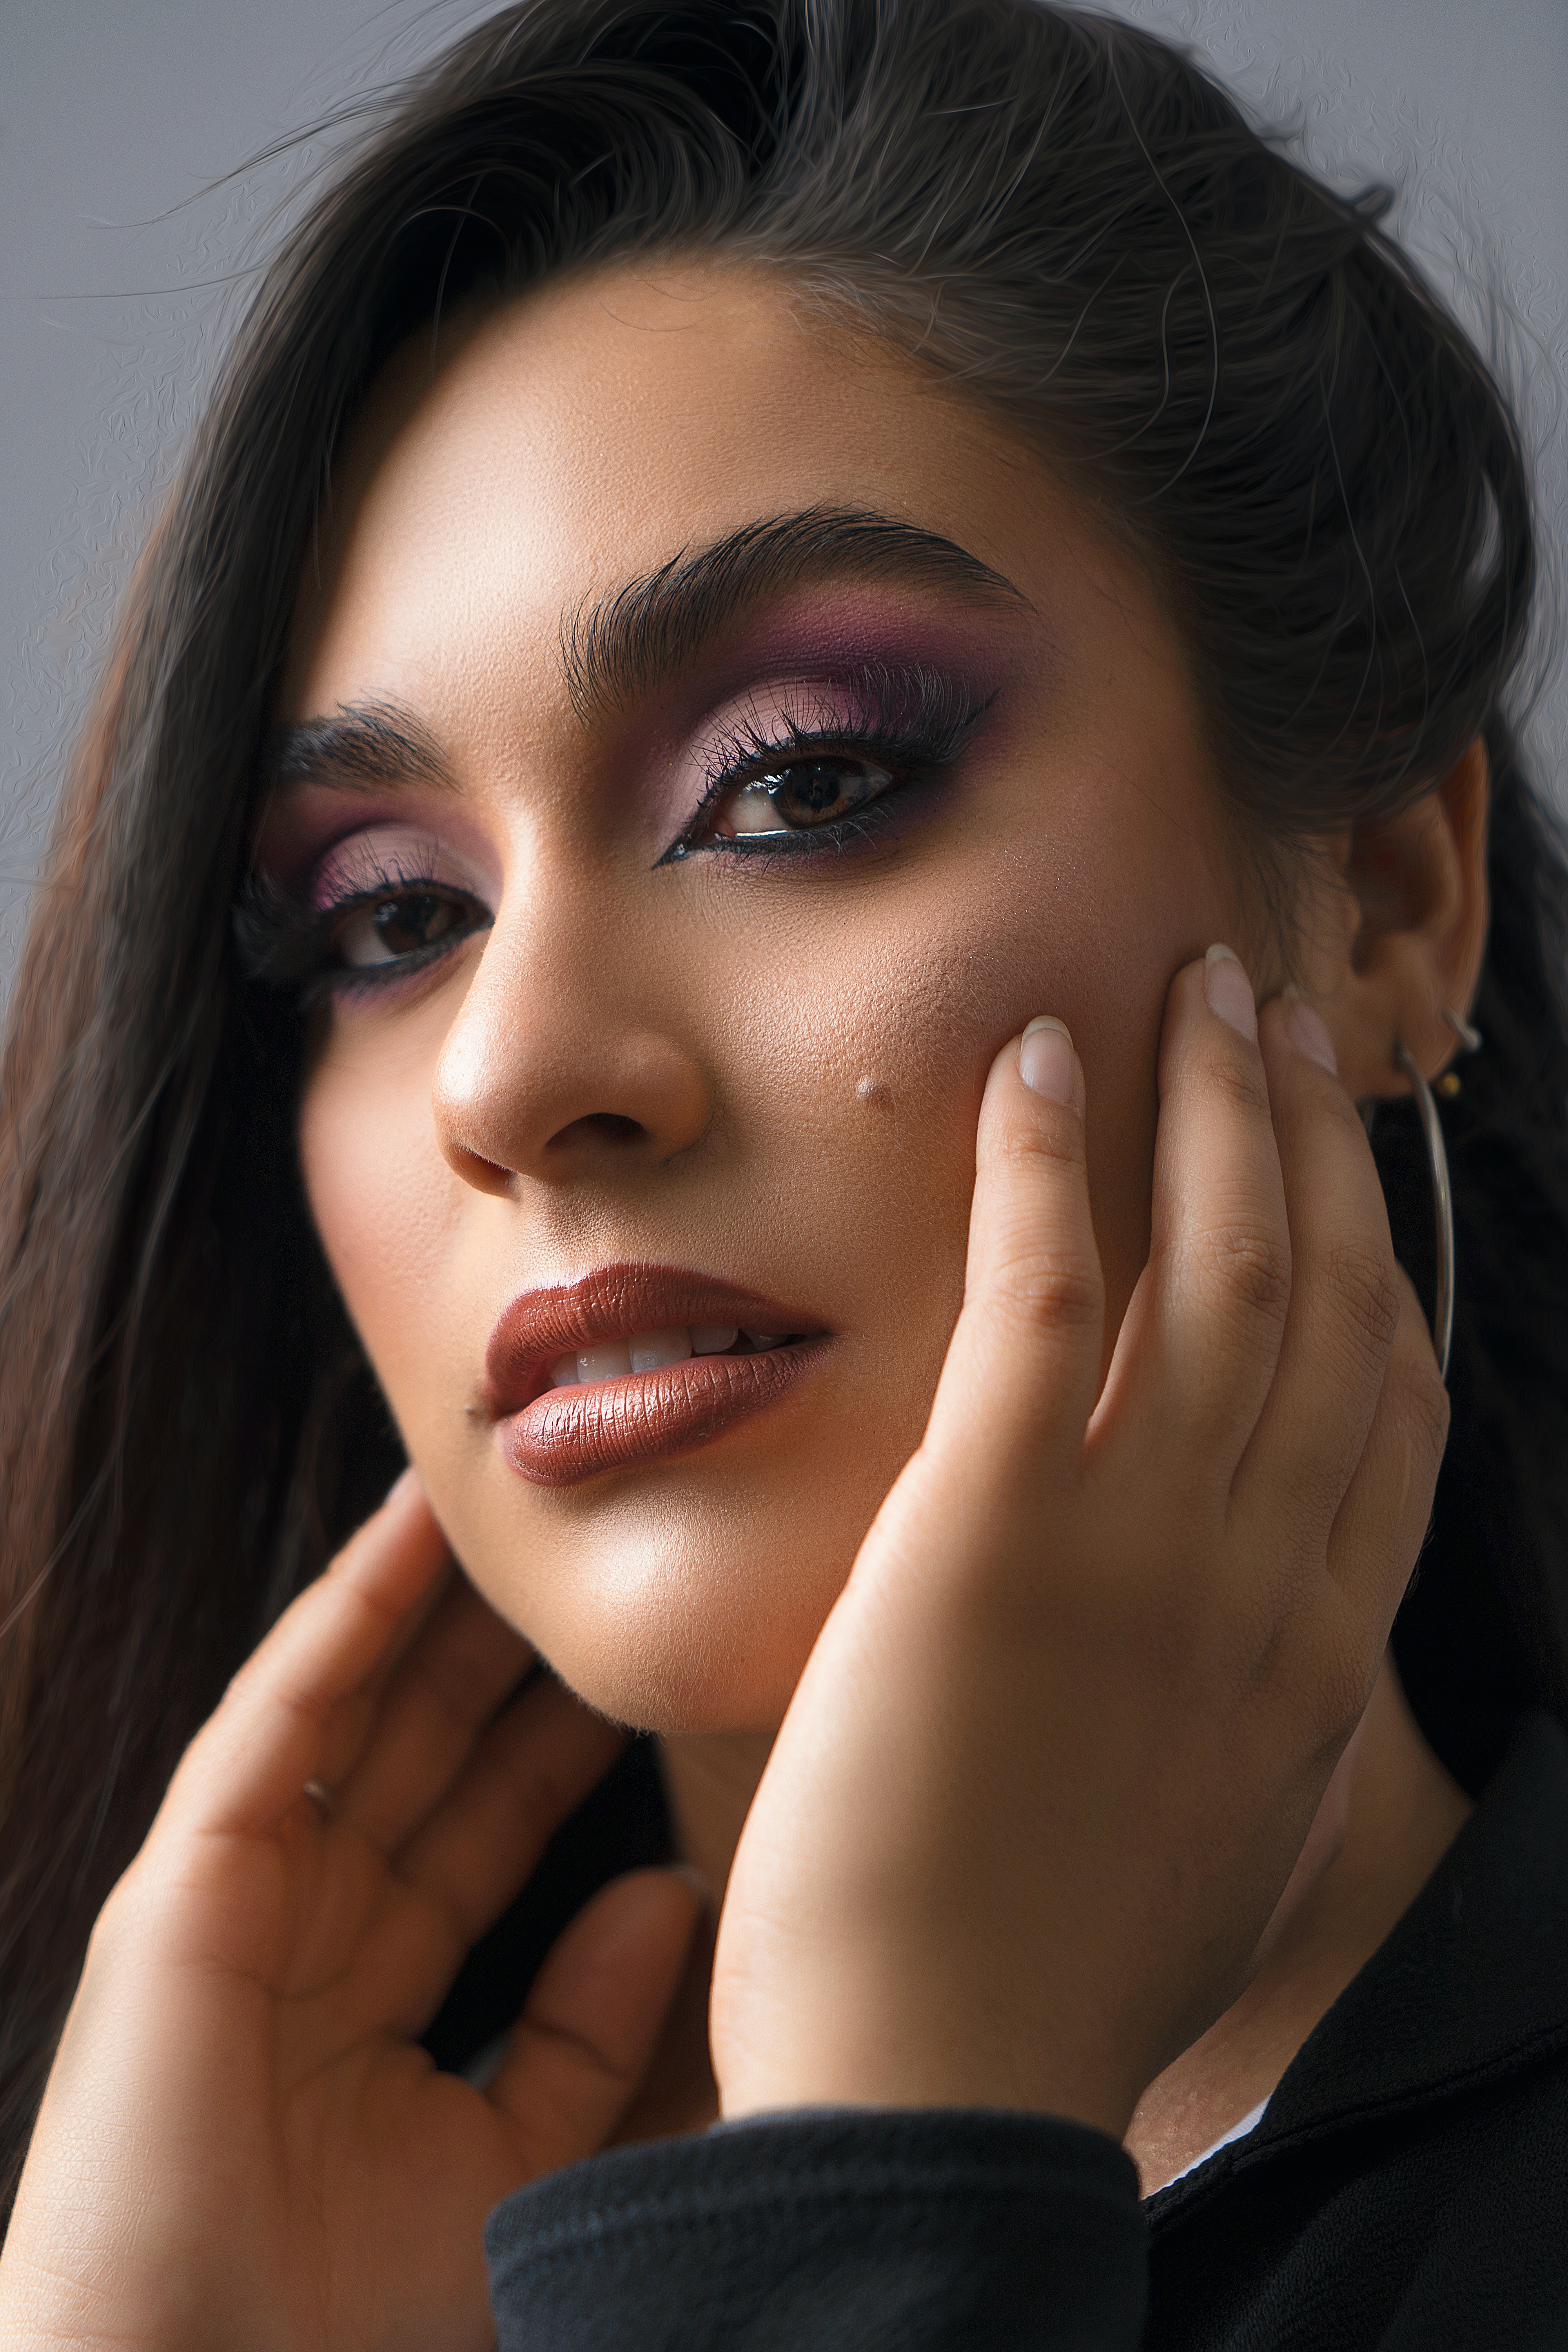
woman, forehead, nose, cheek, skin, lip, chin, shoulder, eyebrow, lipstick, eyelash, eye liner, flash photography, makeover, jaw, eye shadow, neck, gesture, finger, black hair, fashion model, cosmetics, layered hair, long hair, beauty, nail, close up, Personal grooming, electric blue, brown hair, event, fashion design, lip gloss, fashion accessory, portrait photography, wrist, eyelash extensions, nail care, photo shoot, portrait, hair care, jewellery, formal wear, mascara, hair coloring, model